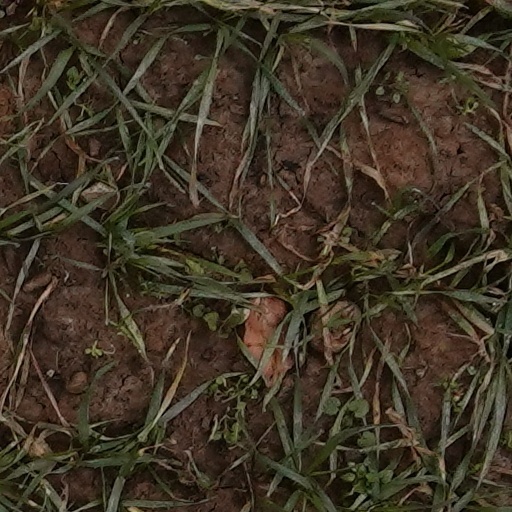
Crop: wheat